Timmins

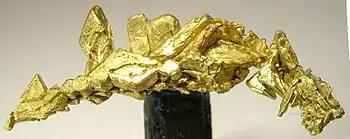
Specimen gold, probably from Pamour Mine

Archaeological evidence indicates that the area has been inhabited for at least 6,500 years. The first inhabitants were nomadic peoples of the Shield Archaic culture. At the time of European contact, the area was inhabited primarily by the Cree and Ojibwe peoples.